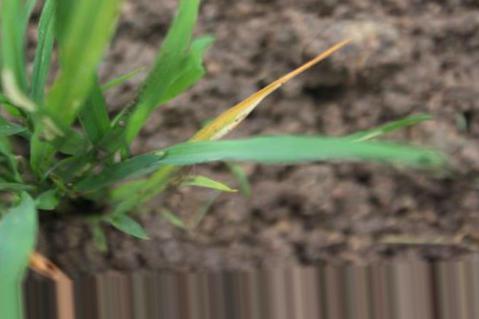
Nhãn: Tungro virus